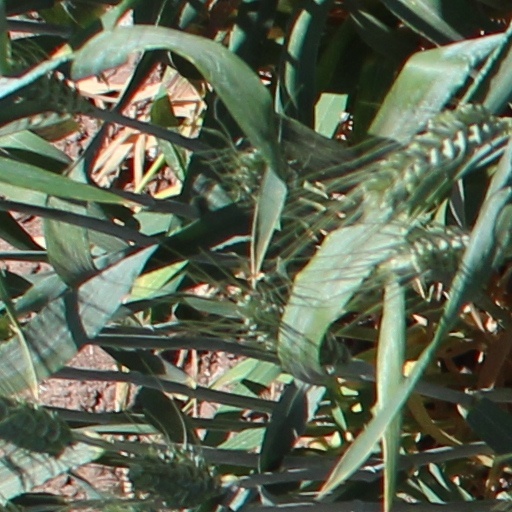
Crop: wheat